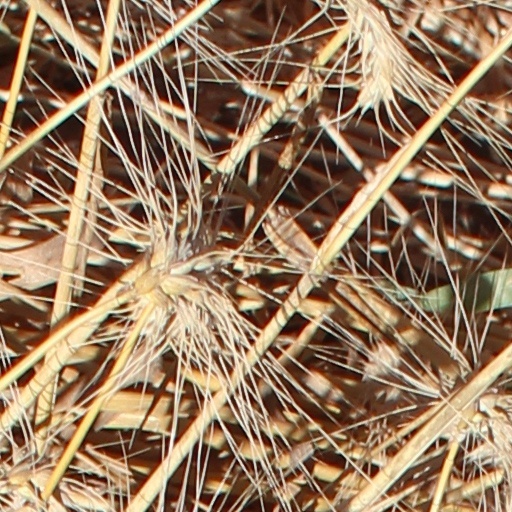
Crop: wheat